Sloth bear

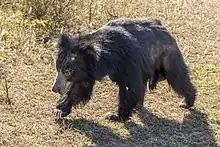
Male Sri Lankan sloth bear

The sloth bear's global range includes India, the Terai of Nepal, temperate climatic zones of Bhutan and Sri Lanka. It occurs in a wide range of habitats including moist and dry tropical forests, savannahs, scrublands and grasslands below on the Indian subcontinent, and below in Sri Lanka's dry forests. It is regionally extinct in Bangladesh.